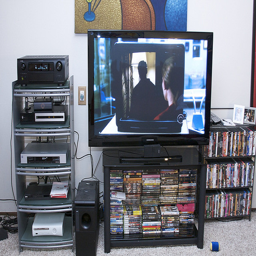
A large flat screen TV next to  a pile of DVD's.
Black entertainment center with a collection of movies near it.
A flat screen television on a black table.
A tv stand holding dvd's and a flat screen tv.
A television shown on a television in a media room